Shari's Cafe & Pies

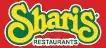
Shari's logo (2003–2011)

Shari's began in Hermiston, Oregon, in 1978 with Ron and Sharon "Shari" Bergquist as proprietors. The two ran the company for seven years. By 1999, Shari's was the ninth-largest family restaurant chain in the United States based on total sales, and sixth in growth.